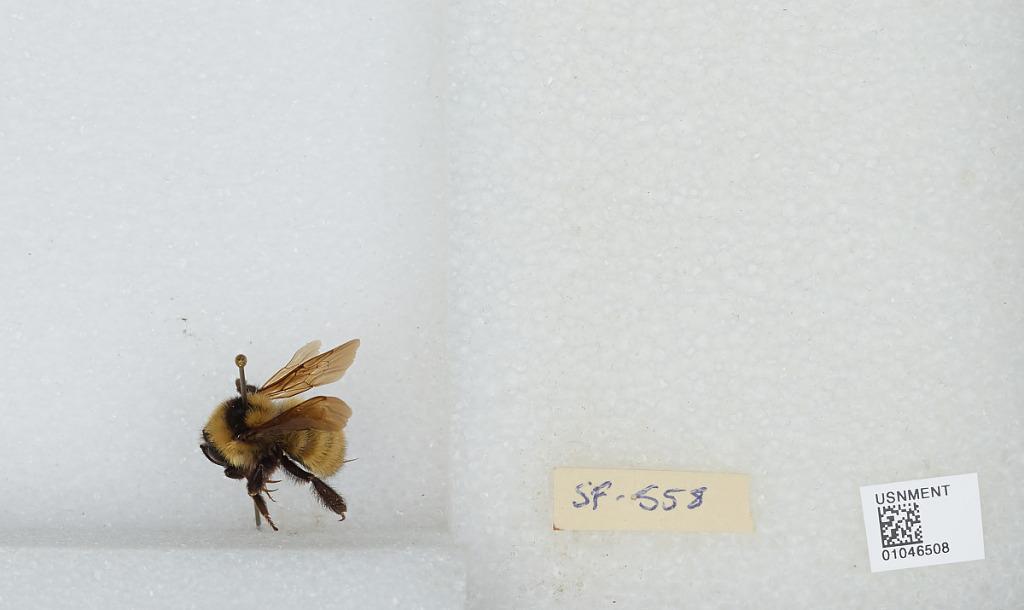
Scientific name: Bombus sp.